Constantine (Briton)

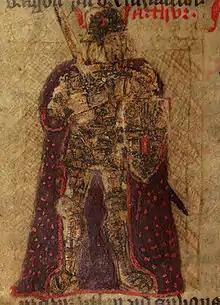
King Arthur from a 15th-century Welsh adaptation of Geoffrey of Monmouth's "Historia Regum Britanniae". Geoffrey made Constantine Arthur's successor

Geoffrey of Monmouth includes Constantine in a section of his "Historia Regum Britanniae" adapted from Gildas. As he does throughout the work, Geoffrey alters his source material, recasting Gildas' reproved kings as successors, rather than contemporaries as in "De Excidio". In addition to Gildas, Geoffrey evidently knew the Dumnonian genealogy essentially as it appears in "Geraint and Enid" and similar sources. He further adds a number of other details not found in earlier sources, identifying Constantine as a son of Cador, a Cornish ruler known in Welsh tradition as Cadwy mab Geraint. Notably, Geoffrey's Constantine is King Arthur's kinsman and succeeds him as King of the Britons. Norris J. Lacy and Geoffrey Ashe suggest Geoffrey made this Arthurian connection based on an existing tradition locating Arthur's birthplace in southwest Britain. However, noting that the earliest references place Arthur in northern Britain rather than the southwest, Rachel Bromwich considers the connection an arbitrary invention by Geoffrey, perhaps suggested by his earlier inventions of familial ties between Arthur and Constantine the Great and the usurper Constantine III. Geoffrey calls Constantine Arthur's "cognatus", or blood relative, but does not specify the exact relation, causing much confusion for later writers.